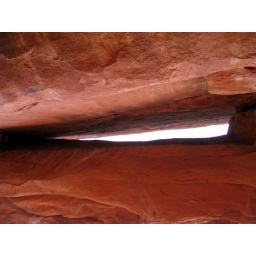
New small crack forming between the rock wall and the arch against it.